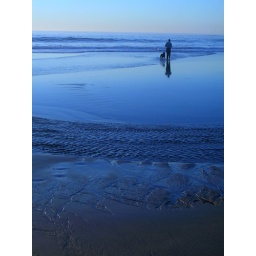
a man and his dog on the beach in Northern California